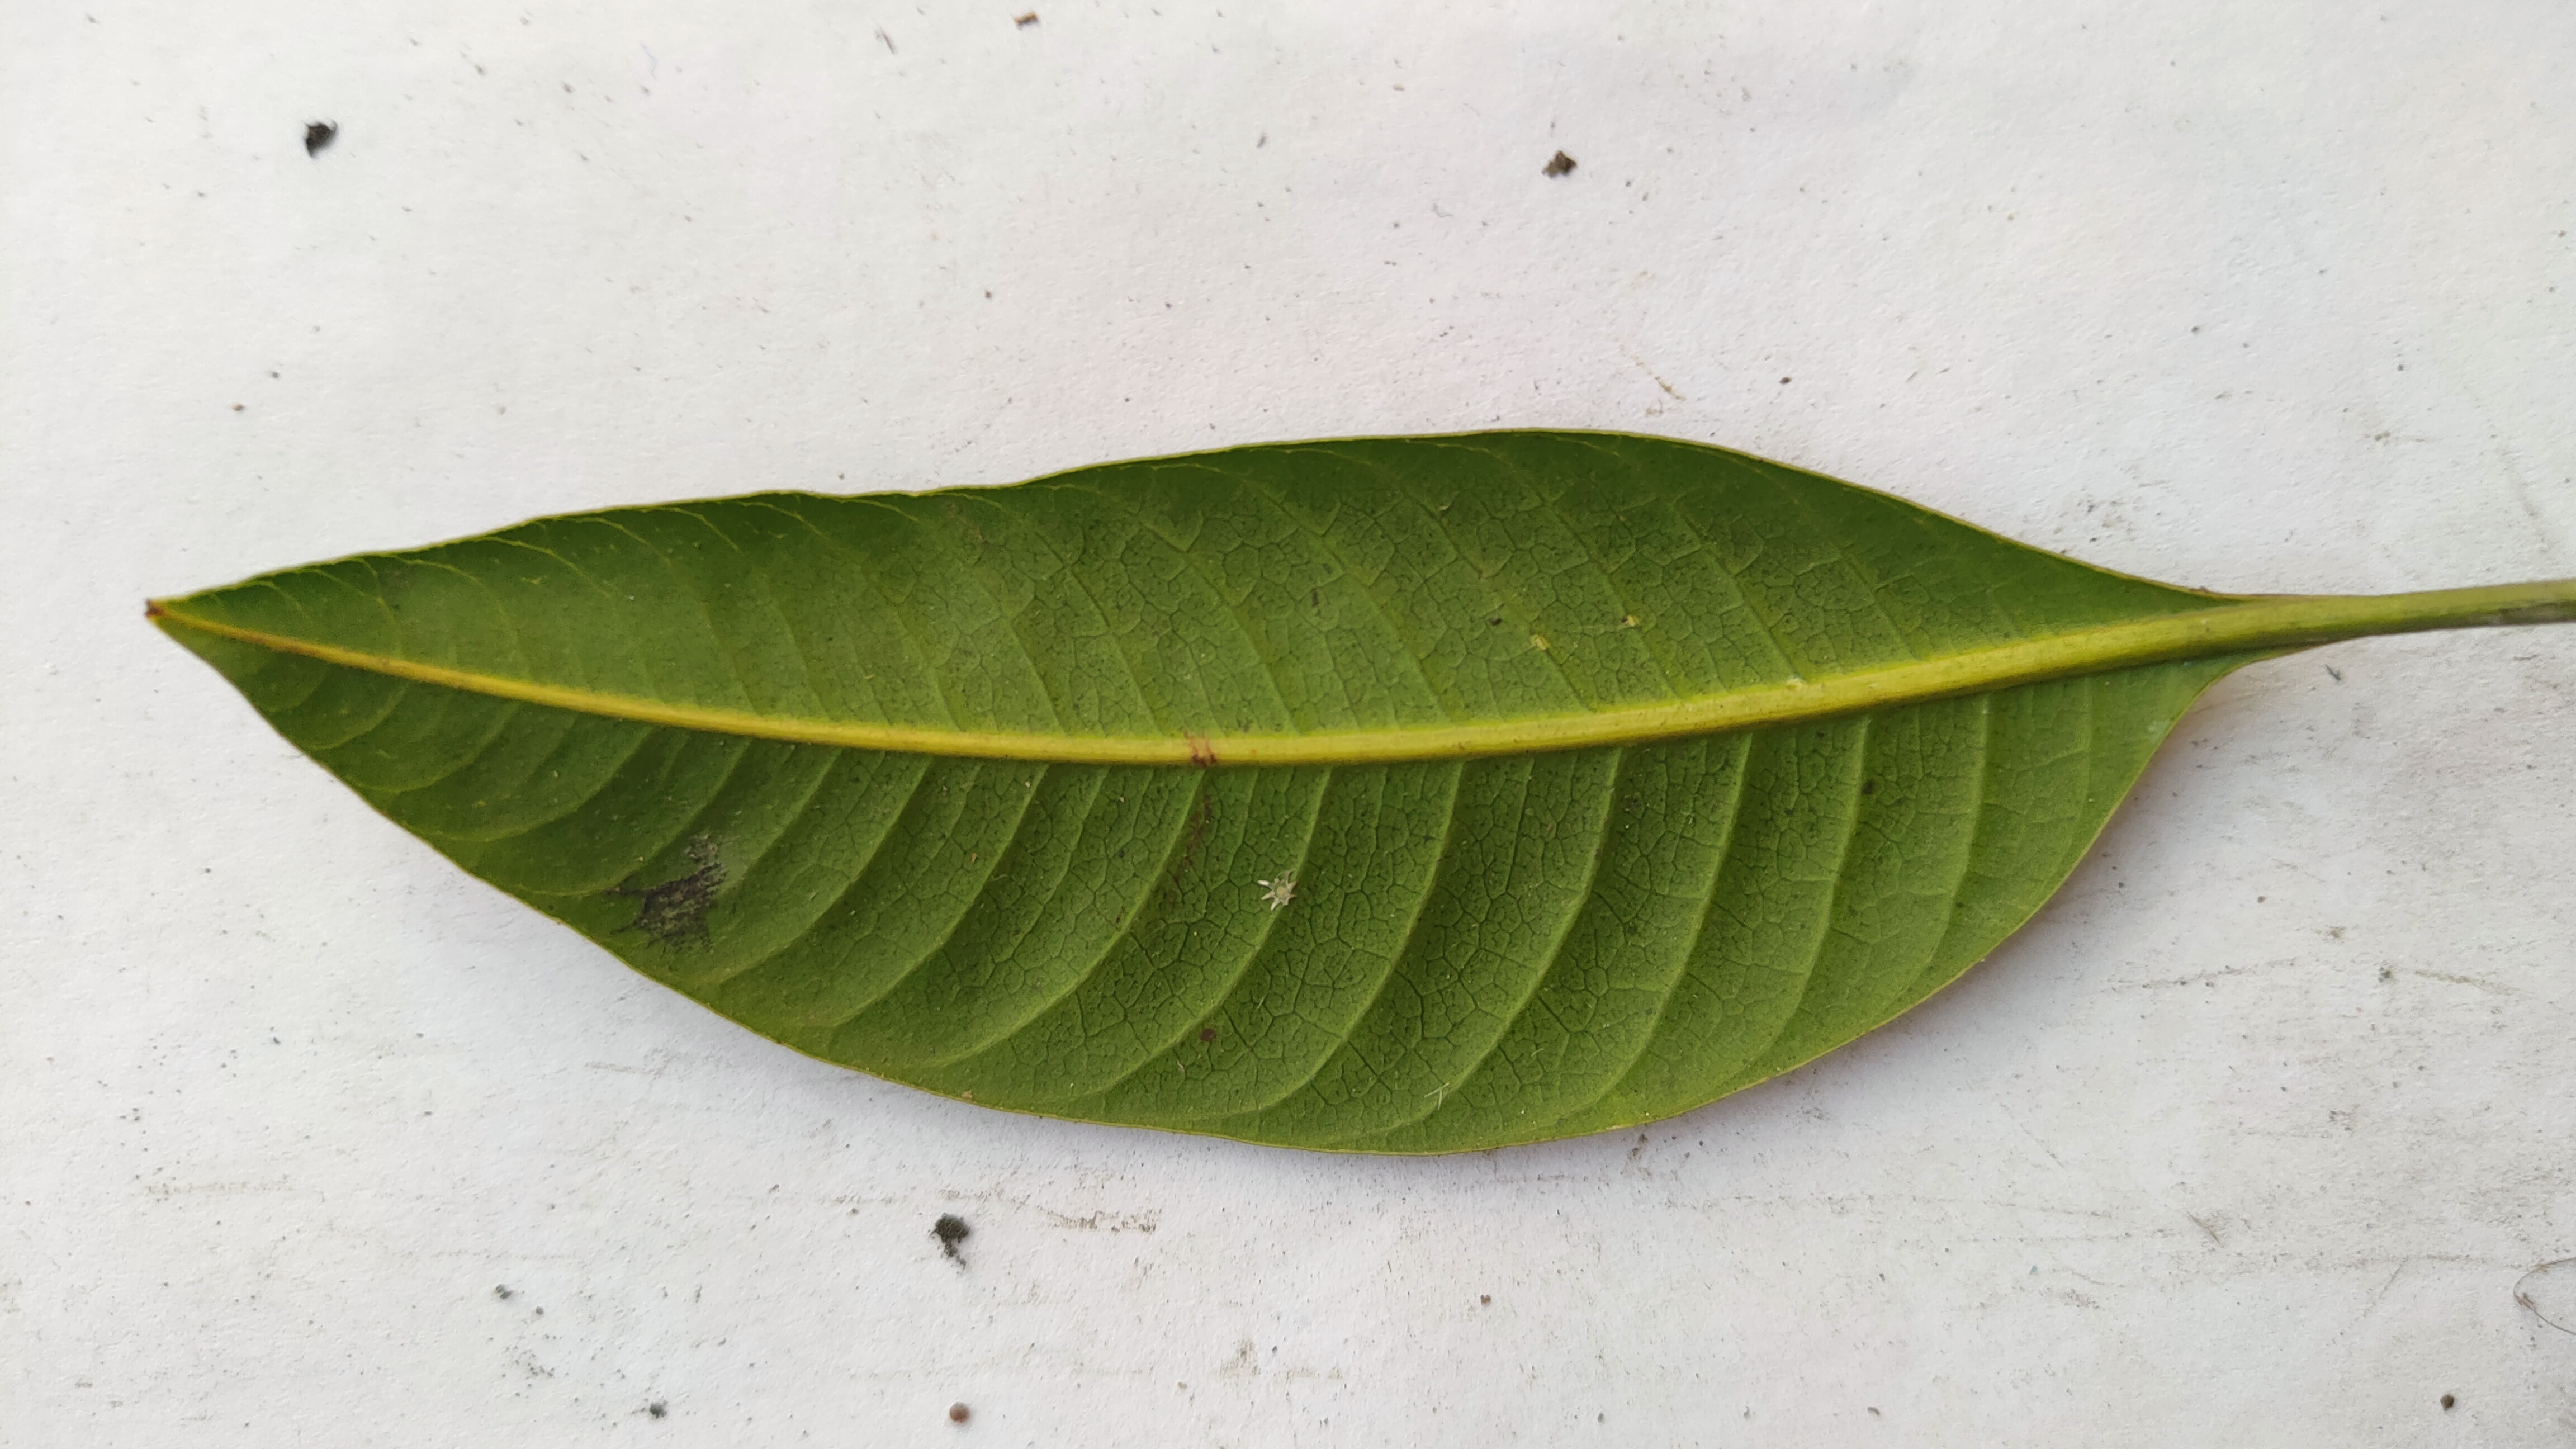
Leaf variety: Mango